Yamaha YZF600R

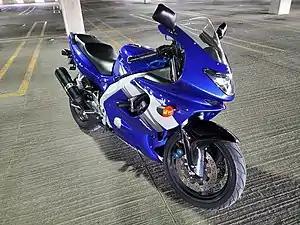
Stock Yamaha 2001 Yzf600r Thundercat

The Yamaha YZF600R (Thundercat in European markets) is a sports bike made by Yamaha from 1996 to 2007.